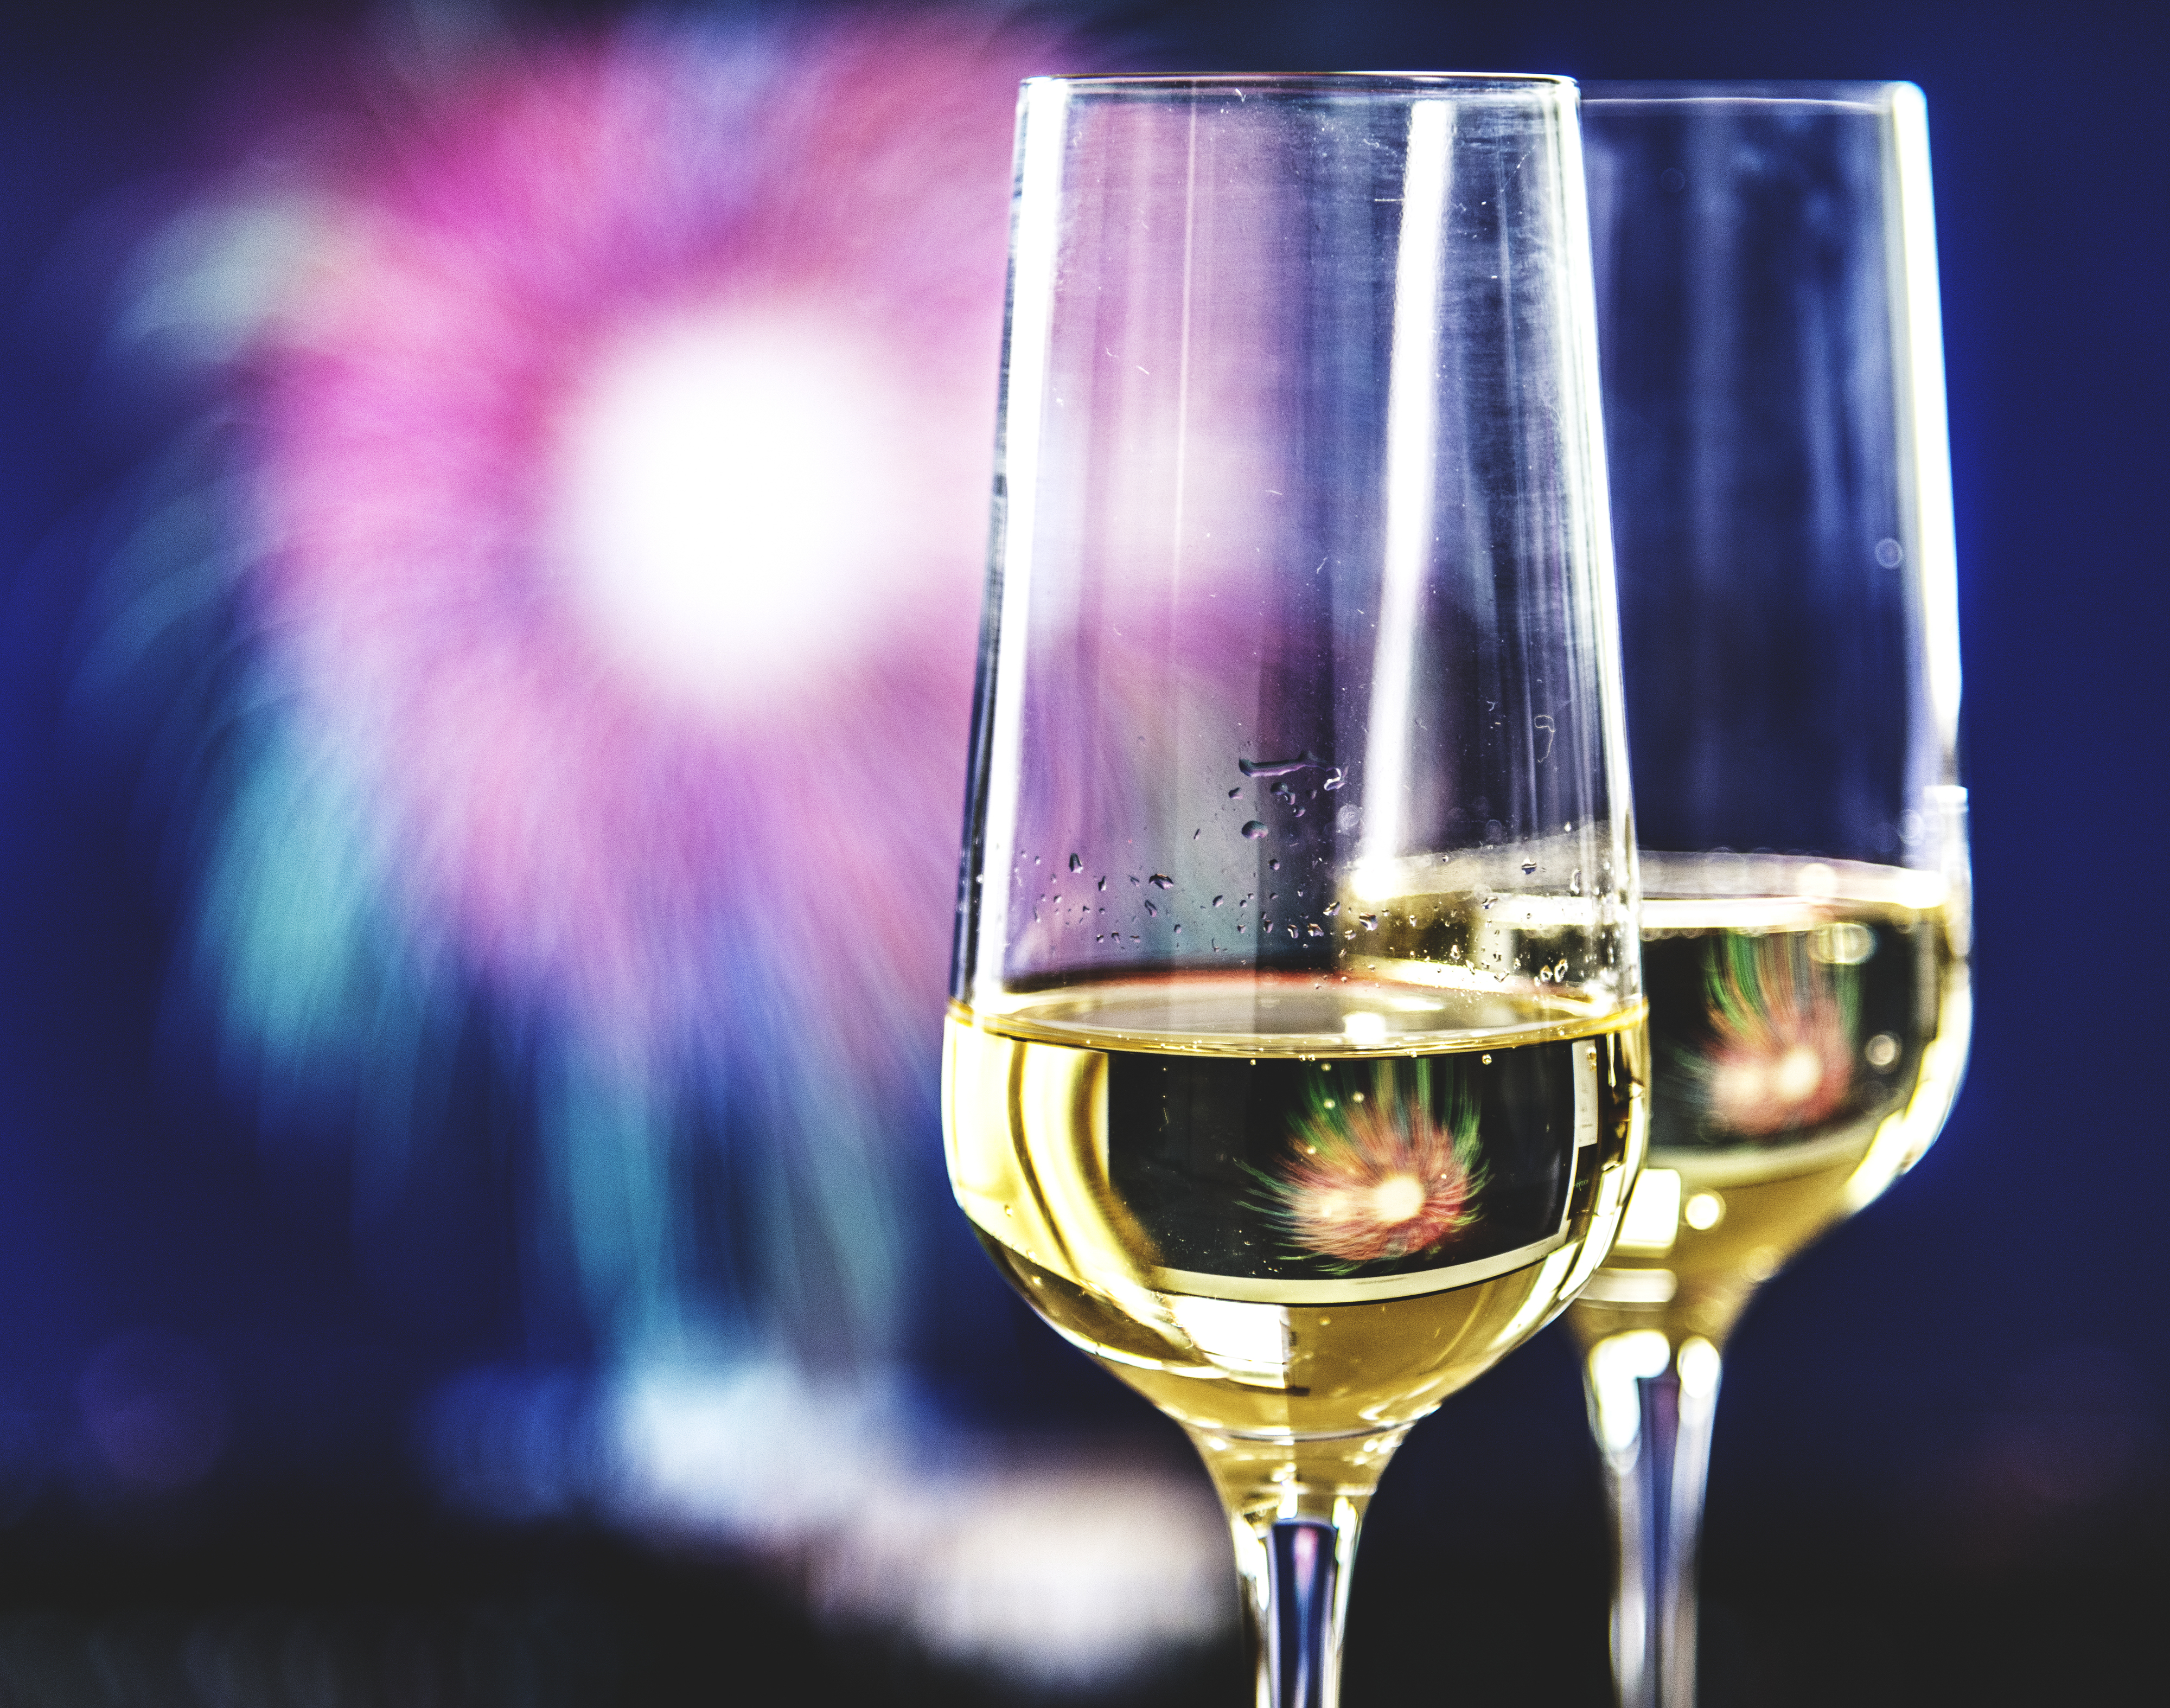
alcohol, alcoholic, anniversary, background, beverage, bright, bubbles, bubbly, celebrate, celebration, champagne, close up, cocktail, cold drink, dining, dinner, drink, drinking, event, festival, festive, glass, liquid, luxury, macro, new years eve, nobody, pair, party, prosecco, refreshing, refreshment, romance, romantic, sparkling, sparkling wine, splashing, two, wine, wineglass, wine glass, stemware, champagne stemware, alcoholic beverage, drinkware, still life photography, red wine, white wine, wine cocktail, tableware, computer wallpaper